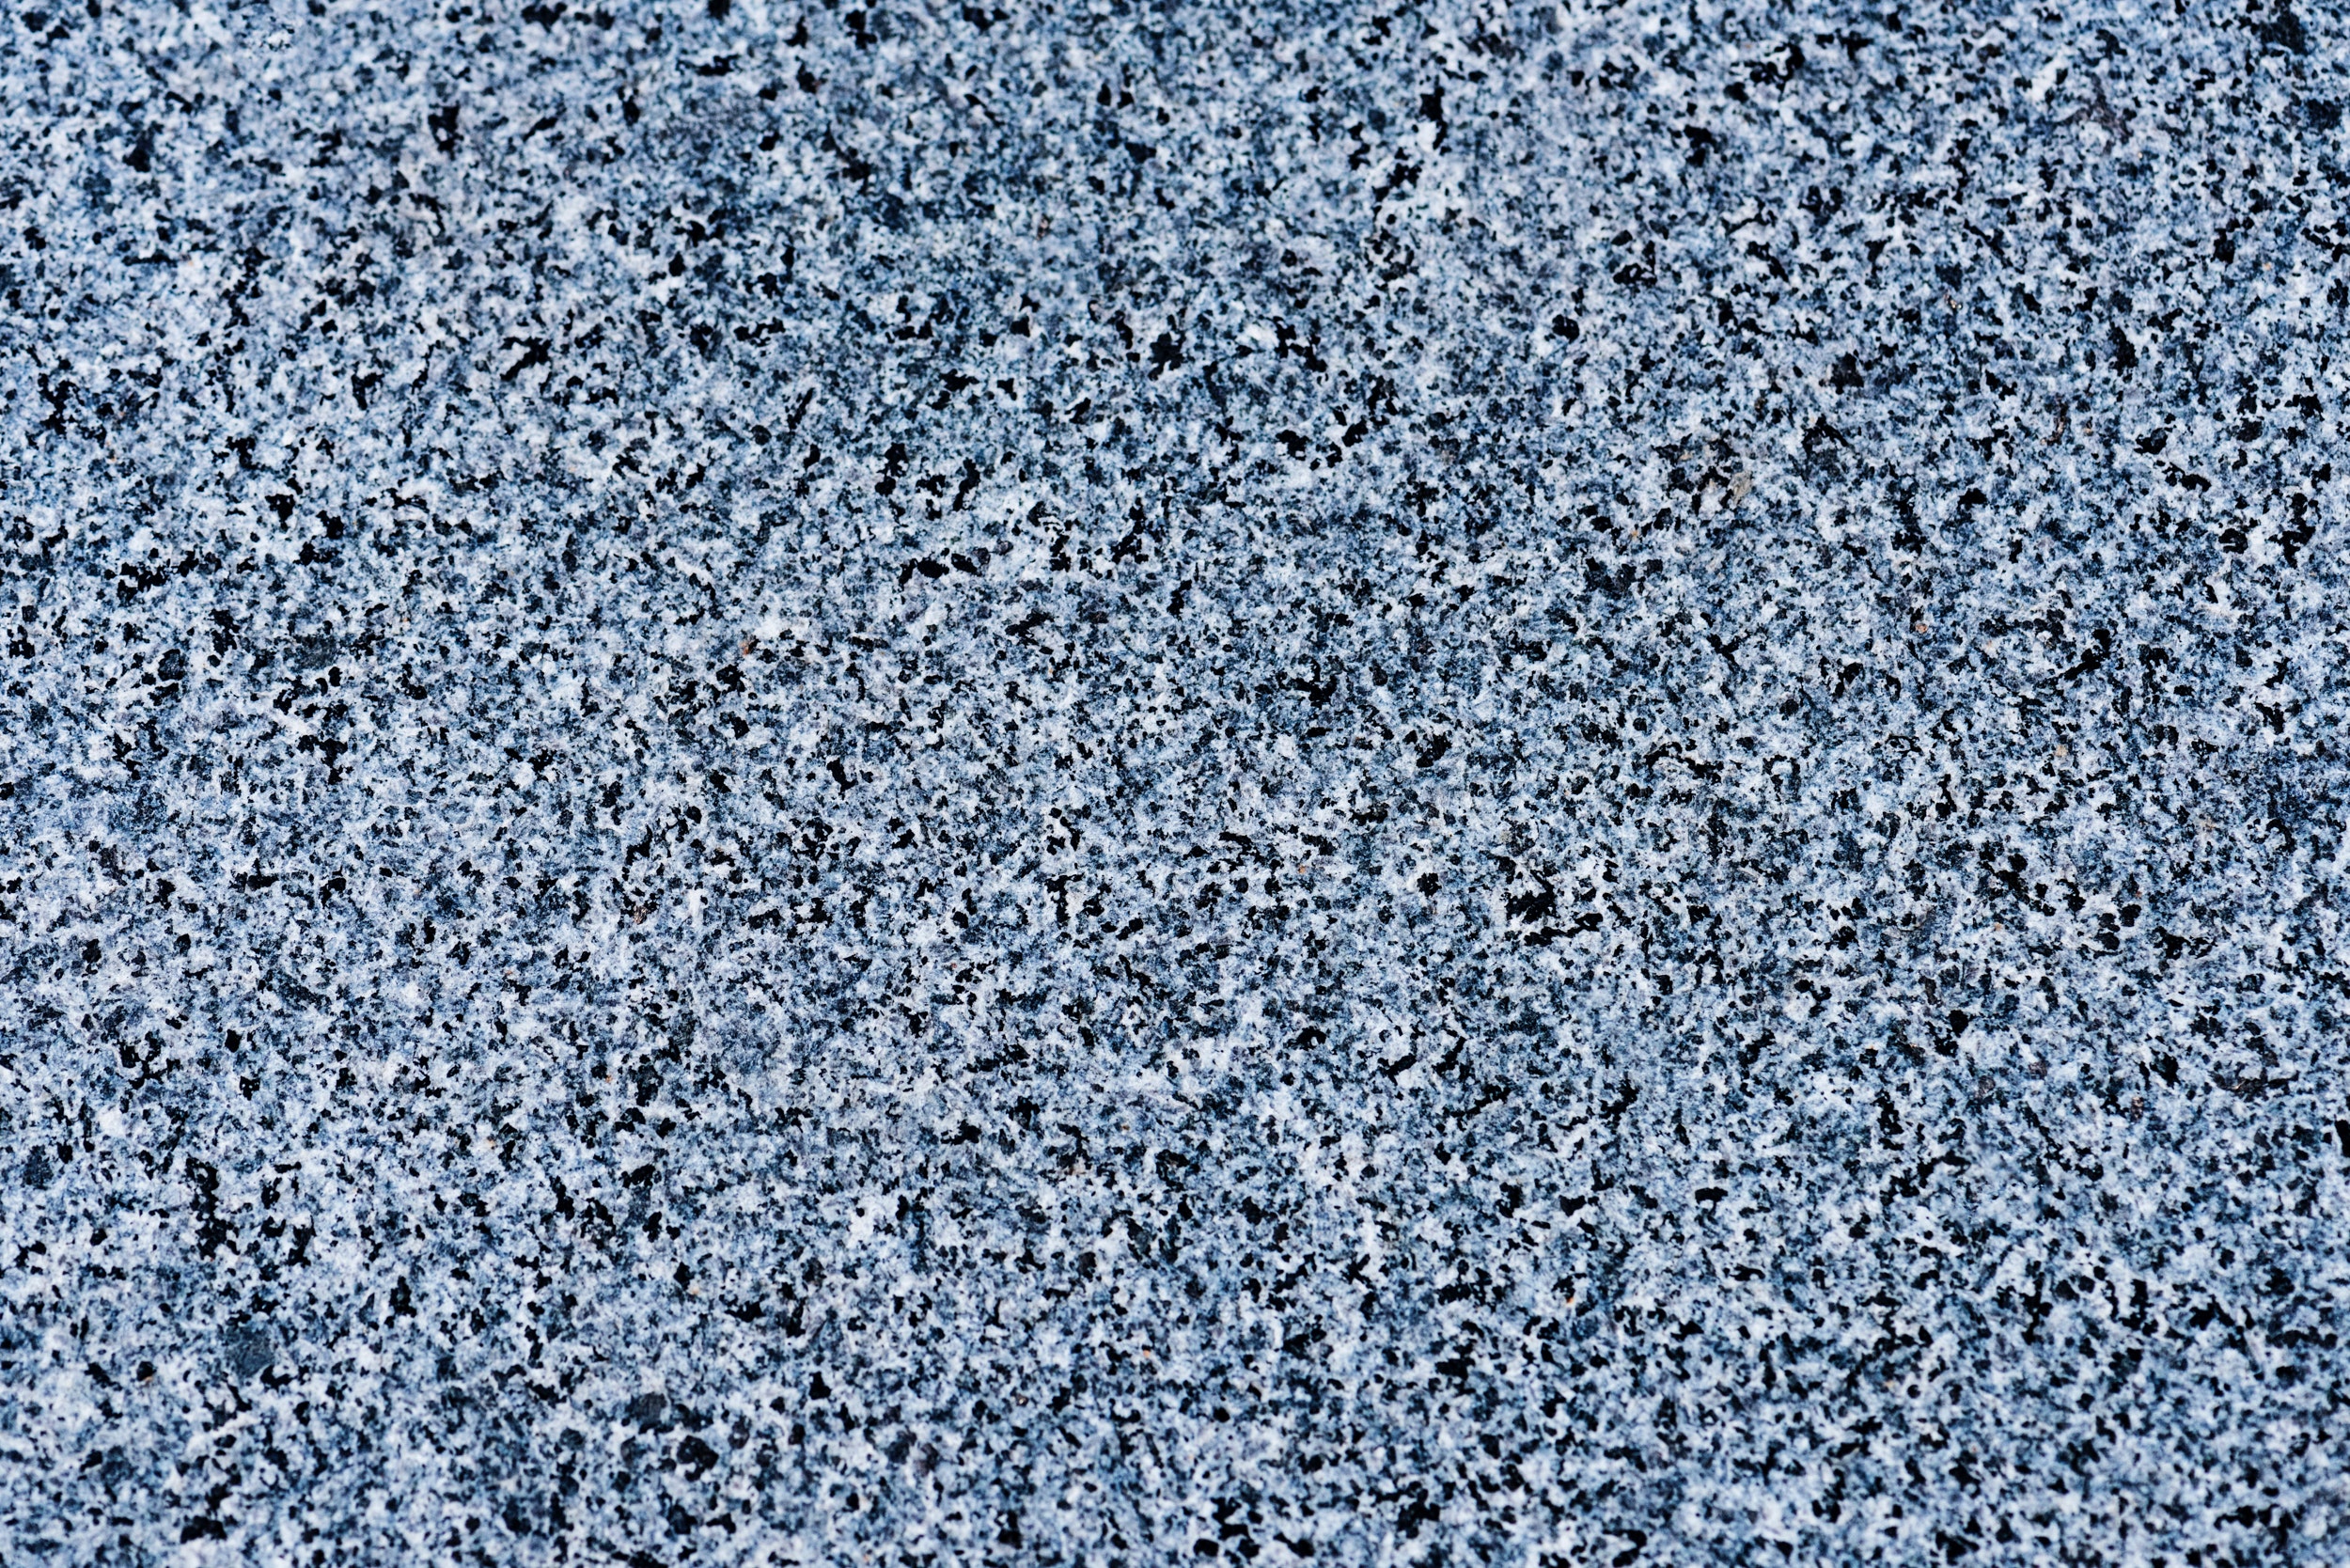
blue, pattern, granite, metal